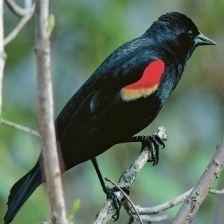
Species: RED WINGED BLACKBIRD
Scientific name: AGELAIUS PHOENICEUS